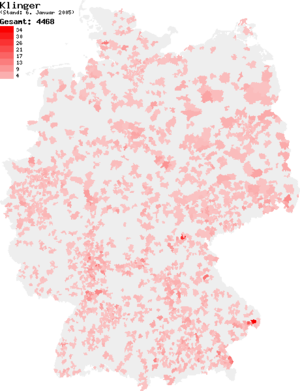
Friedrich Maximilian Klinger, poète et dramaturge allemand ;